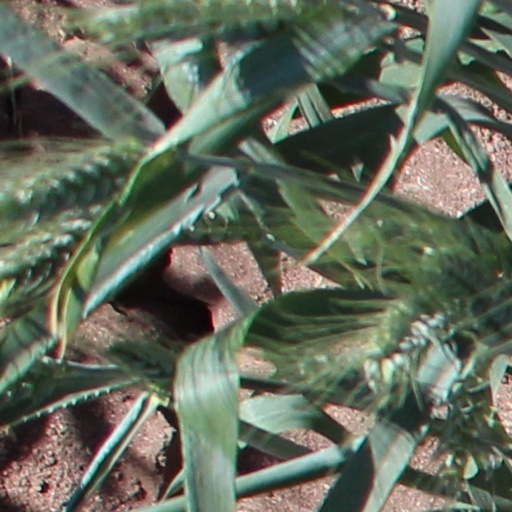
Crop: wheat